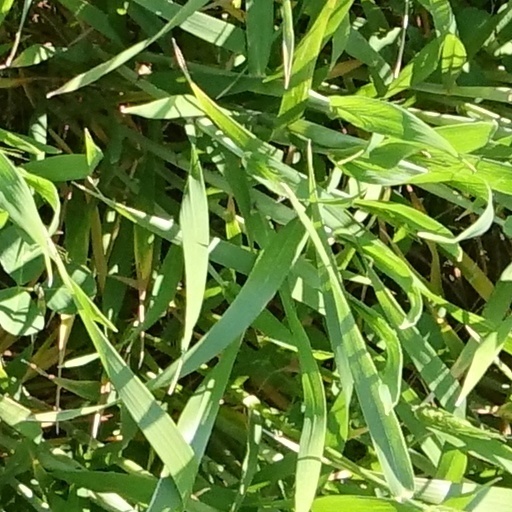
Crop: wheat